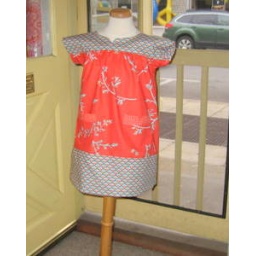
The Ice Cream Dress in the beautiful creamy red and blue colorway from City Weekend.